Hadži-Ruvim

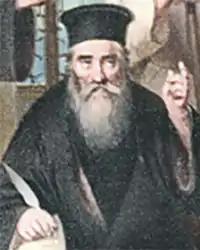

Hadži-Ruvim (19 April 1752 – 29 January 1804), born Rafailo Nenadović, was a Serbian Orthodox "archimandrite" (superior abbot) of the Bogovađa Monastery, near Lajkovac, an artist and engraver. He was part of a plot to overthrow the Dahije, renegade Janissaries who had revolted against the Ottoman Sultan Mahmud II and taken control of the Sanjak of Smederevo. He was jailed and later killed in the event known as the Slaughter of the Knezes. Hadži-Ruvim was an artist, wood carver, engraver and book collector. His most beautiful engraved cross was the one for Čokešina Monastery dating from 1799. He left notes and drawings on empty pages at the monasteries he visited. In Mionica, 92 kilometers from Belgrade, there's a church famous for the icons belonging to the Hadzi-Ruvim Art School.